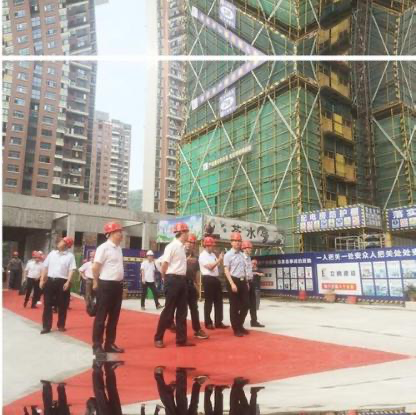
Objects in the image:
label: helmet
label: helmet
label: helmet
label: helmet
label: helmet
label: helmet
label: helmet
label: helmet